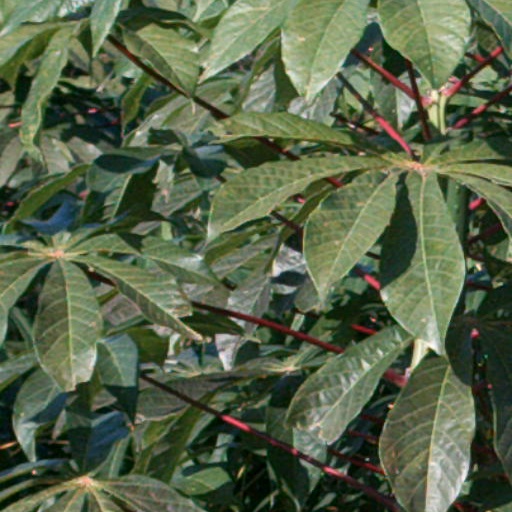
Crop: cassava